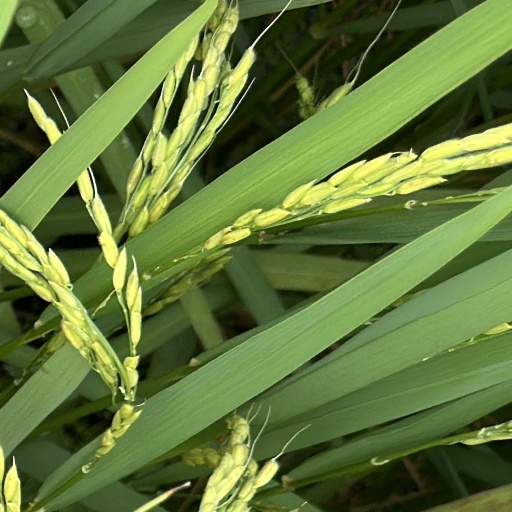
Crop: rice